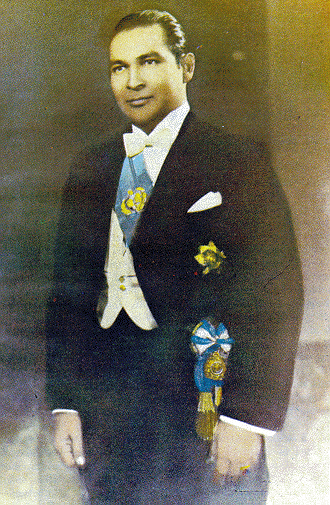
ฟุลเฮนซิโอ บาติสตา

| name = ฟุลเฮนซิโอ บาติสตา
| image = Batista2.png
| caption = บาติสตาใน ค.ศ. 1938
| office = ประธานาธิบดีคิวบา คนที่ 14 และ 17
| term_start = 10 ตุลาคม ค.ศ. 1940
| term_end = 10 ตุลาคม ค.ศ. 1944
| vicepresident = กุสตาโบ กูเอร์โบ รูบิโอ
| predecessor = เฟเดริโก ลาเรโด บรู
| successor = รามอน เกรา
| term_start2 = 10 มีนาคม ค.ศ. 1952
| term_end2 = 1 มกราคม ค.ศ. 1959
| predecessor2 = การ์โลส ปริโอ โซการ์รัส
| successor2 = อันเซลโม อายิเอโกร อี มิลา
| birth_place = บาเนส คิวบา
| death_place = กัวดัลมินา รัฐสเปน Batista y Zaldívar, Fulgencio by Aimee Estill, Historical Text Archive.
| nationality = คิวบา
| party = แนวร่วมสังคมนิยมประชาธิปไตย(เลือกตั้ง ค.ศ. 1940)พรรคสหกิจ(1948–คริสต์ทศวรรษ 1950)
พรรคสหก้าวหน้า (คริสต์ทศวรรษ 1950)
| spouse = เอลิซา โกดิเนซ โกเมซ เด บาติสตา มาร์ตา เฟร์นันเดซ มิรันดา เด บาติสตา
| occupation = ทหาร, นักการเมือง
ฟุลเฮนซิโอ บาติสตา อี ซัลดิบาร์ (, 16 มกราคม ค.ศ. 1901 – 6 สิงหาคม ค.ศ. 1973) เป็นประธานาธิบดีคิวบาอิงสหรัฐอเมริกา ผู้เผด็จการและผู้นำทางทหารผู้ดำรงตำแหน่งผู้นำคิวบาตั้งแต่ ค.ศ. 1940 ถึง 1944 และตั้งแต่ ค.ศ. 1952 ถึง 1959 ก่อนถูกโค่นล้มจากผลของการปฏิวัติคิวบา "Fulgencio Batista" "Encyclopædia Britannica"
เดิมบาติสตาขึ้นสู่อำนาจหลัง "การลุกฮือของเหล่าจ่าทหาร" ใน ค.ศ. 1933 ซึ่งโค่นล้มการปกครองแบบเอกาธิปไตยของเฮราร์โด มาชาโด จากนั้น บาติสตาแต่งตั้งตนเป็นผู้บัญชาการทหารสูงสุดด้วยยศพันเอก และควบคุมตำแหน่งประธานาธิบดีที่มีสมาชิกห้าคนได้อย่างเป็นผล เขารักษาการควบคุมนี้ผ่านประธานาธิบดีหุ่นเรื่อยมากระทั่ง ค.ศ. 1940 เมื่อตัวเขาเองได้รับเลือกเป็นประธานาธิบดีคิวบาบนเวทีประชานิยม จากนั้น ประกาศใช้รัฐธรรมนูญแห่งคิวบา ค.ศ. 1940 ซึ่งดูก้าวหน้าในขณะนั้น และดำรงตำแหน่งกระทั่ง ค.ศ. 1944 หลังหมดวาระ เขาได้ไปอาศัยในสหรัฐฮเมริกา โดยกลับมาคิวบาเพื่อลงชิงตำแหน่งประธานาธิบดีใน ค.ศ. 1952 เมื่อแน่ใจว่าตนจะแพ้การเลือกตั้ง เขาจึงนำการรัฐประหารก่อนการเลือกตั้ง
ไฟล์:Batista2.png|thumb|left|รูปถ่ายของ ฟุลเฮนซิโอ บาติสตา ในปี 1940
หลังครองอำนาจอีกครั้ง ในตอนนี้บาติสตาระงับรัฐธรรมนูญ ค.ศ. 1940 และเพิกถอนเสรีภาพทางการเมืองส่วนใหญ่ รวมทั้งสิทธิในนัดหยุดงานประท้วง เขาเข้าไปคบค้าสมาคมกับเจ้าของที่ดินที่มั่งคั่งที่สุดผู้เป็นเจ้าของไร่น้ำตาลขนาดใหญ่ที่สุด และเฝ้ามองเศรษฐกิจที่ซบเซาและเห็นช่องว่างระหว่างชาวคิวบารวยกับจนที่ขยายกว้างขึ้น"Historical Dictionary of the 1950s", by James S. Olson|James Stuart Olson, Greenwood Publishing Group, 2000, ISBN 0313306192, pp. 67–68 รัฐบาลที่ฉ้อราษฎร์บังหลวงและกดขี่เพิ่มขึ้นของบาติสตานั้นเริ่มหาแสวงหาประโยชน์จากผลประโยชน์เชิงพาณิชย์ของคิวบา โดยการเจรจาความสัมพันธ์ผลประโยชน์สูงกับมาเฟียอเมริกา ผู้ควบคุมธุรกิจยาเสพติด การพนันและโสเภณีในกรุงฮาวานา และบรรษัทข้ามชาติอเมริกาขนาดใหญ่ที่ได้ลงทุนด้วยปริมาณเงินมหาศาลในคิวบา"Havana Nocturne: How the Mob Owned Cuba and Then Lost It to the Revolution", by T. J. English, William Morrow, 2008, ISBN 0-06-114771-0 ในการปราบปรามความไม่พอใจที่เพิ่มขึ้นในหมู่ประชาชน ซึ่งแสดงออกผ่านการจลาจลนักศึกษาและการเดินขบวนต่อต้านบาติสตาตามลำดับ บาติสตาจัดการเซ็นเซอร์สื่อ ขณะที่ใช้ประโยชน์จากตำรวจลับต่อต้านคอมมิวนิสต์และอาวุธที่สหรัฐอเมริกาจัดหาให้เพื่อดำเนินความรุนแรง การทรมานและการประหารชีวิตสาธารณะเป็นวงกว้าง ซึ่งเป็นผลให้ชาวคิวบาเสียชีวิตมากถึง 20,000 คน"Conflict, Order, and Peace in the Americas", by the Lyndon B. Johnson School of Public Affairs, 1978, pg 121 ~ "The US-supported Batista regime killed 20,000 Cubans" Fulgencio Batista by "Spartacus" School Encyclopedia

เมื่อกระตุ้นให้เกิดการต่อต้านด้วยยุทธวิธีเหล่านี้ (ธันวาคม ค.ศ. 1956 – ธันวาคม ค.ศ. 1958) ขบวนการ 26 กรกฎาคมของฟิเดล กัสโตร และส่วนกบฏชาตินิยมอื่นนำการลุกฮือแบบกองโจรทั้งในเมืองและชนบทต่อรัฐบาลบาติสตาเป็นเวลาสองปี ซึ่งจบลงด้วยความพ่ายแพ้ของเขาโดยกบฏภายใต้การบัญชาการของเช เกบารา ณ ยุทธการที่เมืองซานตากลาราในวันขึ้นปีใหม่ของ ค.ศ. 1959 บาติสตาบินหลบหนีออกจากเกาะทันทีพร้อมกับทรัพย์สินส่วนตัวที่เขาสะสมไว้ไปยังสาธารณรัฐโดมินิกัน ที่ซึ่งผู้มีอิทธิพลและอดีตพันธมิตรทางทหาร ราฟาเอล ตรูฮิโย ถือครองอำนาจอยู่ ท้ายที่สุด บาติสตาลี้ภัยทางการเมืองไปยังโปรตุเกส ที่ซึ่งเขาอยู่อาศัยกระทั่งเสียชีวิตด้วยโรคหัวใจเมื่อวันที่ 6 สิงหาคม ค.ศ. 1973 ใกล้กับมาร์เบยา รัฐสเปน
== อ้างอิง ==
== แหล่งข้อมูลอื่น ==
* Fulgencio Batista from "The History of Cuba"
* Fulgencio Batista from "The Latin American Studies Organization"
* What Castro Found by Ana Simo
* January 1, 1959: "Cuban Dictator Batista Falls From Power" by "History (U.S. TV channel)|The History Channel"
* Fulgencio Batista Zaldívar Collection at the University of Miami Cuban Heritage Collection
หมวดหมู่:ทหารชาวคิวบา
หมวดหมู่:นักการเมืองชาวคิวบา
หมวดหมู่:ประธานาธิบดีคิวบา
หมวดหมู่:นายกรัฐมนตรีคิวบา
หมวดหมู่:ผู้นำในสงครามเย็น